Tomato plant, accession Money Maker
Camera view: bottom (45 deg); turntable rotation: 180 degrees
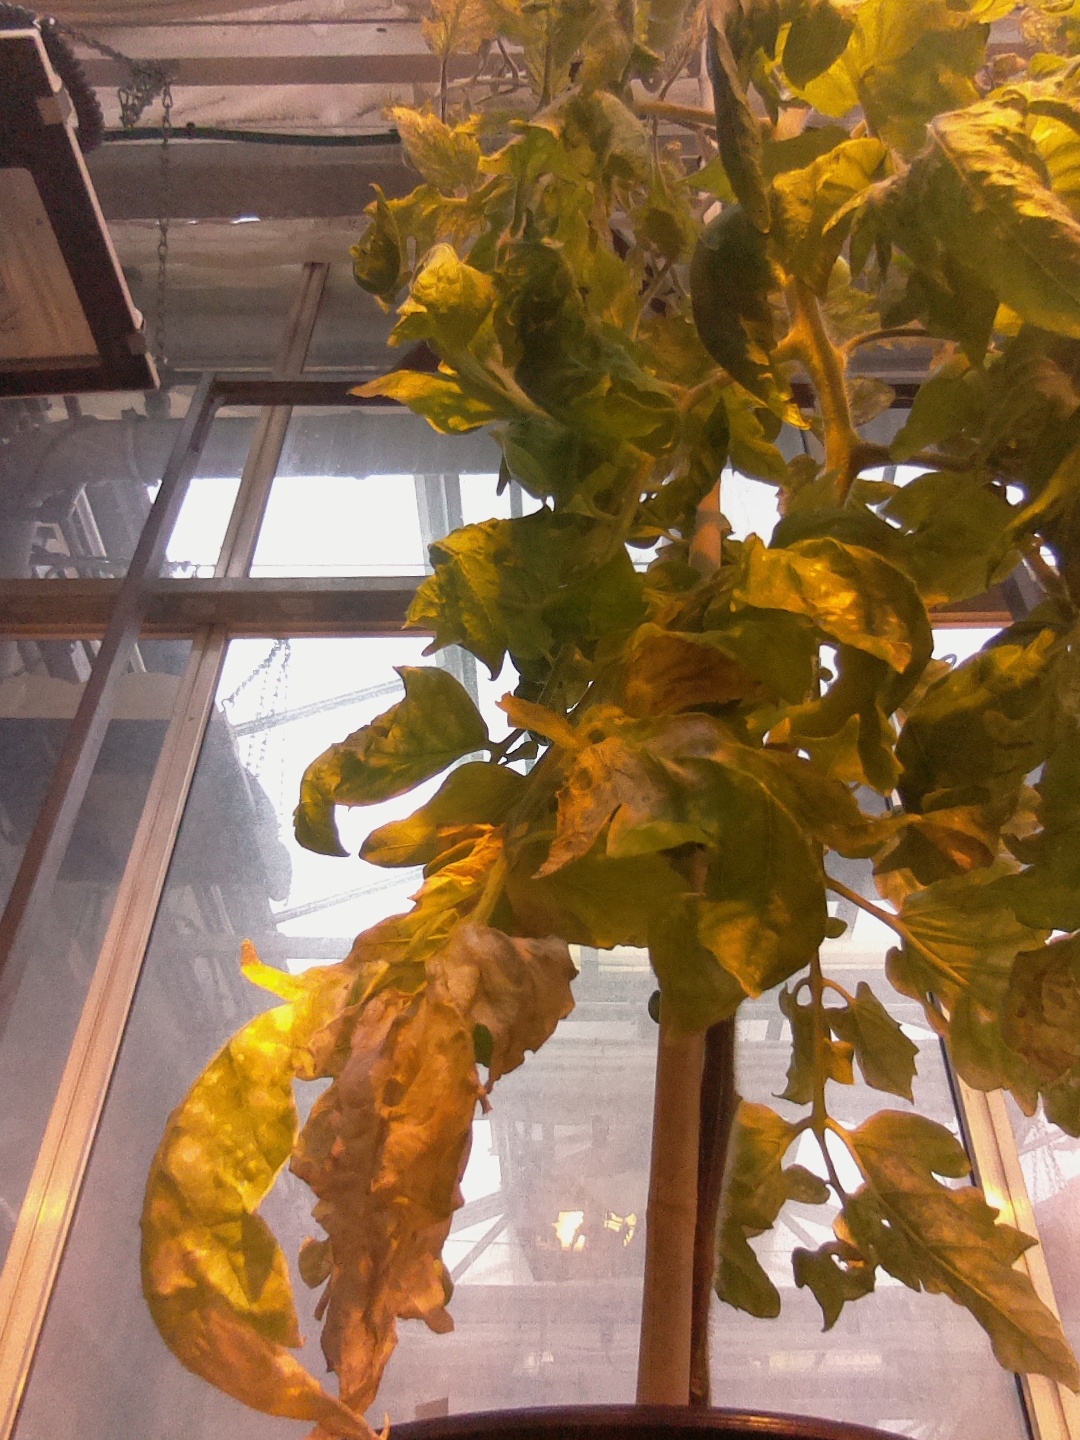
BBCH growth stage 79: 90% -100% of final fruit size